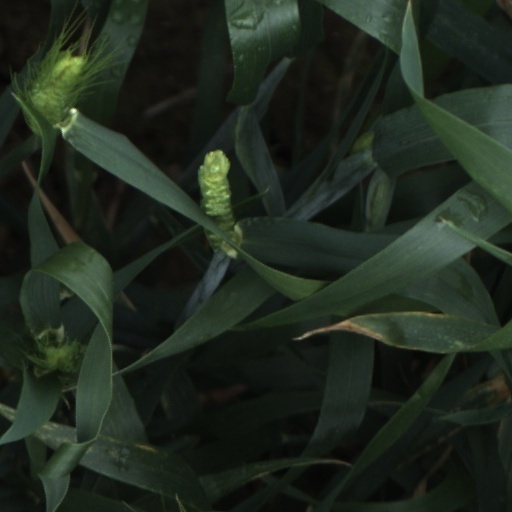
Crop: wheat